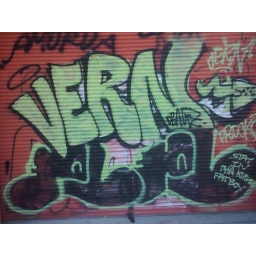
stay in the kitchen fat boy